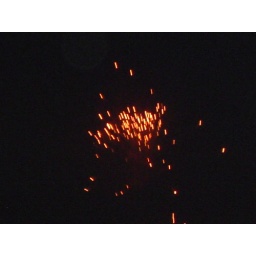
See the pic clearly, u can see a flower formation ...sparkles in the sky on the day of Diwali.